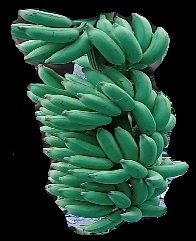
Variety: elakki-bale
Grade: grade1